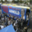
Label: bus